Postconstructivism

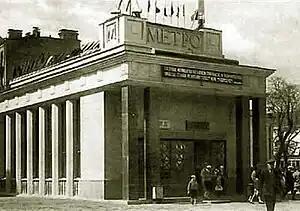
Moscow, Park Kultury, Entrance pavilion, by G.T.Krutikov, V.S.Popov, 1935, demolished 1949. Note the slim, square columns without capitals.

Postconstructivism was a transitional architectural style that existed in the Soviet Union in the 1930s, typical of early Stalinist architecture before World War II. The term "postconstructivism" was coined by Selim Khan-Magomedov, a historian of architecture, to describe the product of avant-garde artists' migration to Stalinist neoclassicism. Khan-Magomedov identified postconstructivism with 1932–1936, but the long construction time and vast size of the country extended the period to 1941.